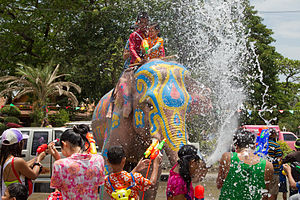
Songkran / Den moderne Songkran fest
Nogle steder, som her i byen Ayutthaya, deltager sprøjtende elefanter i Songkran vandfesten (2013)
Songkran er den thailandske nytårsfest, som fejres fra 13. til 16. april. Folk som var været i Thailand under Songkran kender det mest som den veritable vandkrig alle-mod-alle, festlighederne har udviklet sig til de senere årtier, men egentlig er det et årtusinde gammelt renselses ritual.